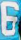
Number: 6